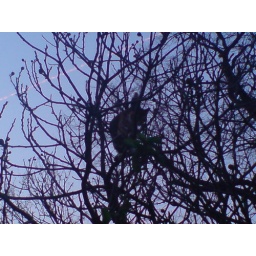
cat in tree